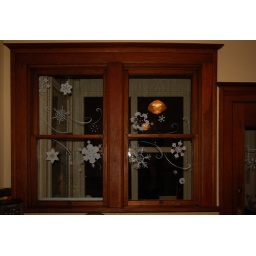
snow flurry in kitchen window